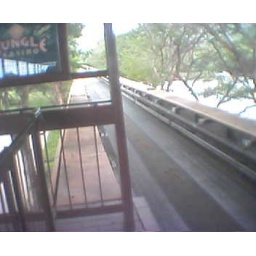
You can enter Sun city by either train or car , i perfered taking the train